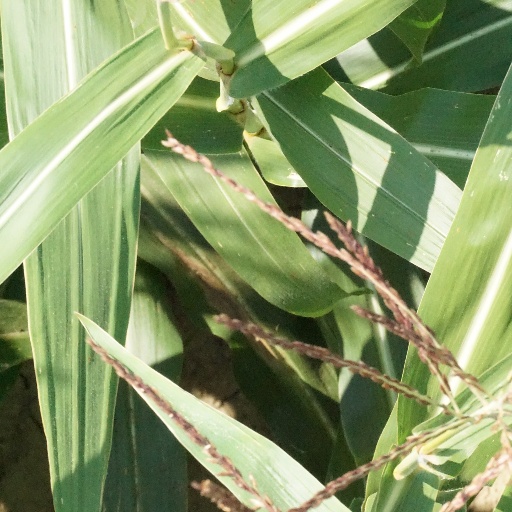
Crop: maize; corn